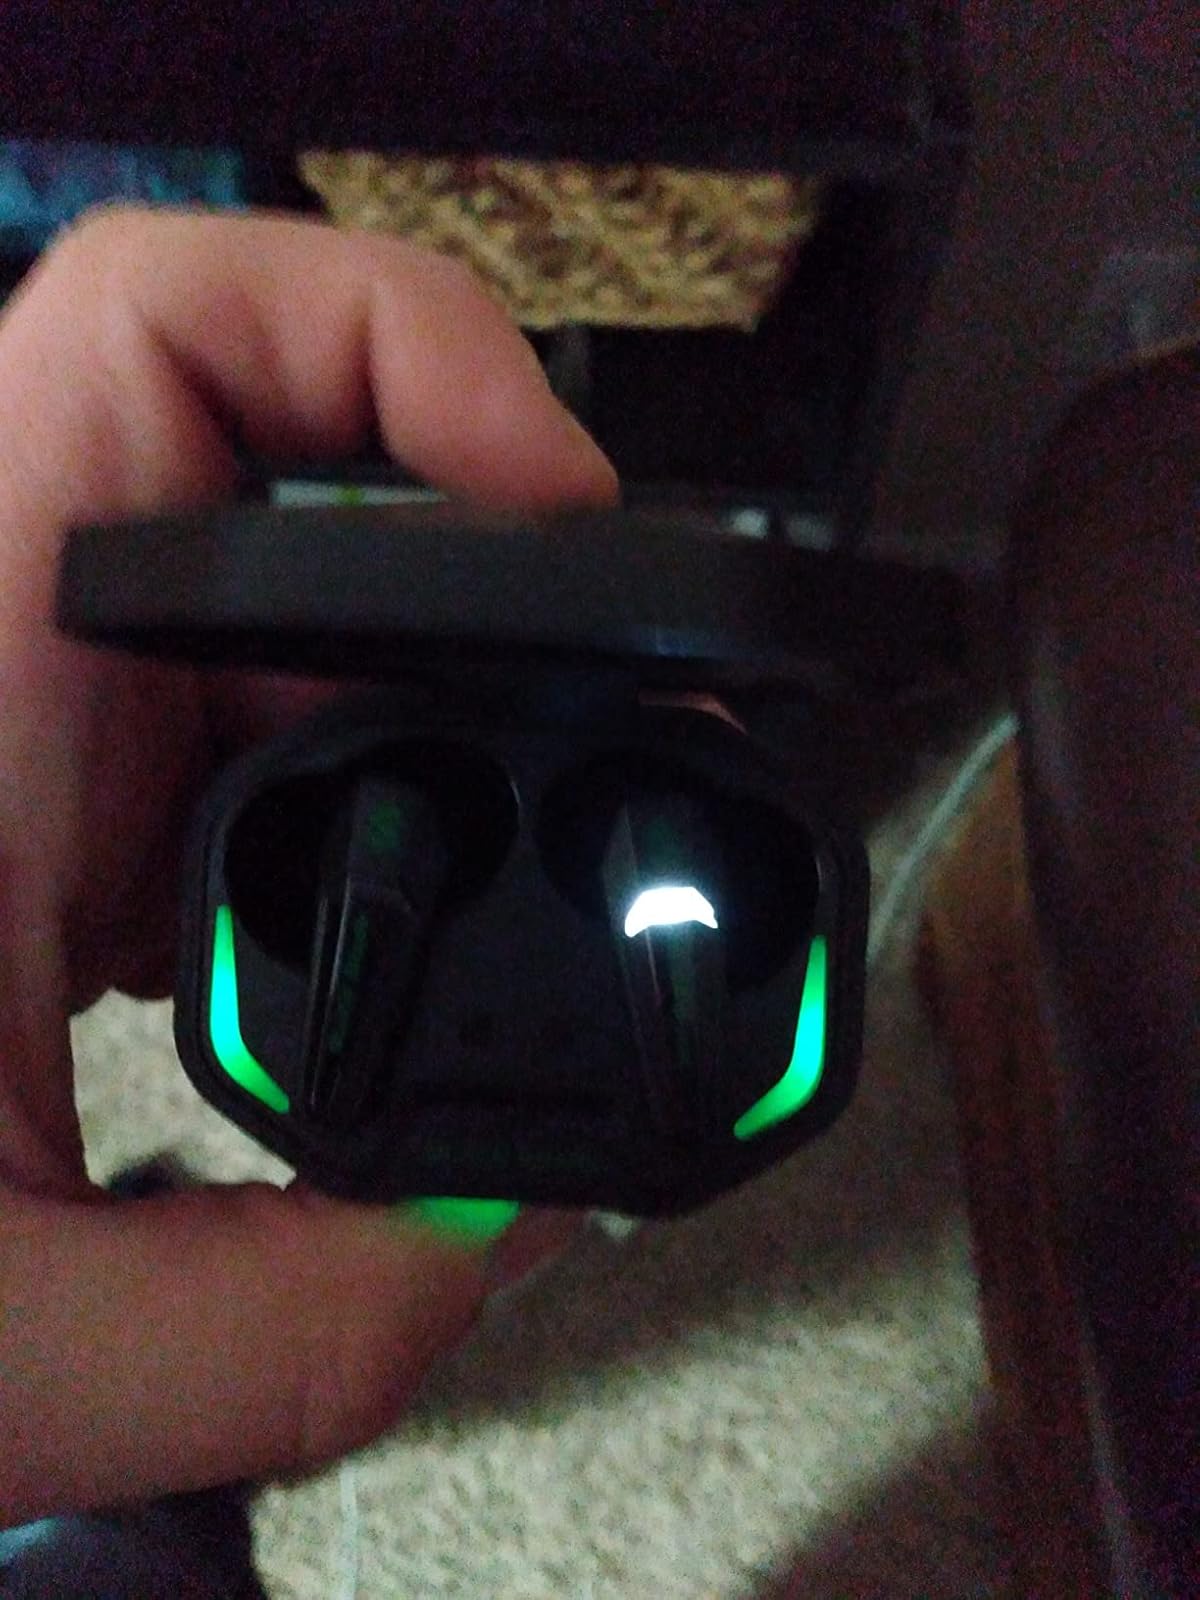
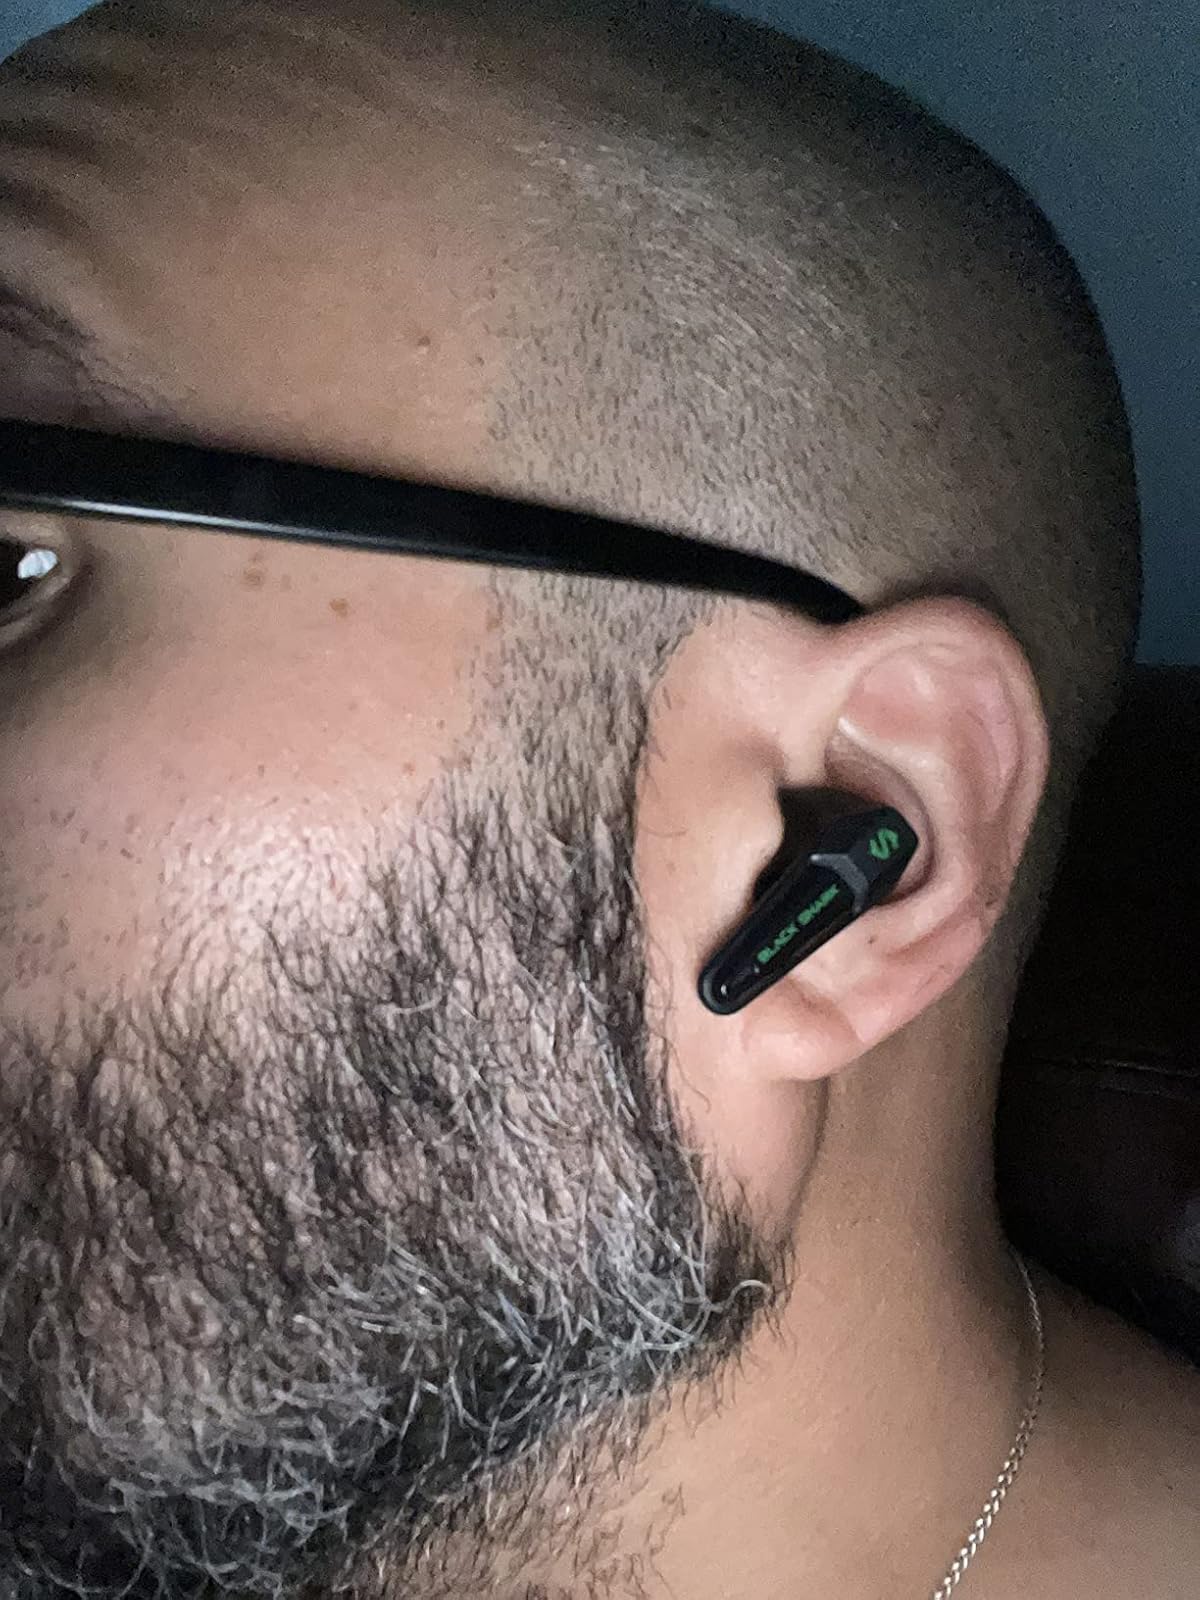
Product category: earbuds
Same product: yes